Juan Bautista Alberdi

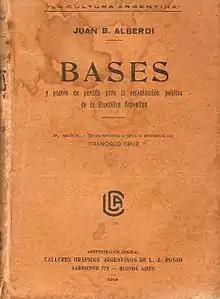
Alberdi's book "Bases y puntos de partida para la organización política de la República Argentina" influenced the content of the Constitution of Argentina of 1853.

With Rosas deposed, Urquiza called the San Nicolás Agreement and convened a constituent assembly. Alberdi supported the project and wrote "Bases y puntos de partida para la organización política de la República Argentina", a draft for the new constitution. It was published by the printing house of the "El Mercurio" newspaper. It is heavily influenced by the United States Constitution. Alberdi complemented this work with "Elementos de derecho público provincial Argentino", a comparison between the Argentine Constitution of 1826 and the United States Constitution. He attributed most of the problems of Argentina to its low population density, as the country had a very small population for its huge size; he frequently described the countryside as a desert. His proposed solution was to promote an influx of European immigration. His most known quotation is "Gobernar es poblar". He proposed as well to improve the infrastructure in ports, roads and bridges, and introduce the recently invented telegraphy and rail transport in the country. He advocated as well for economic freedom, rejecting the protectionism of Rosas' government.